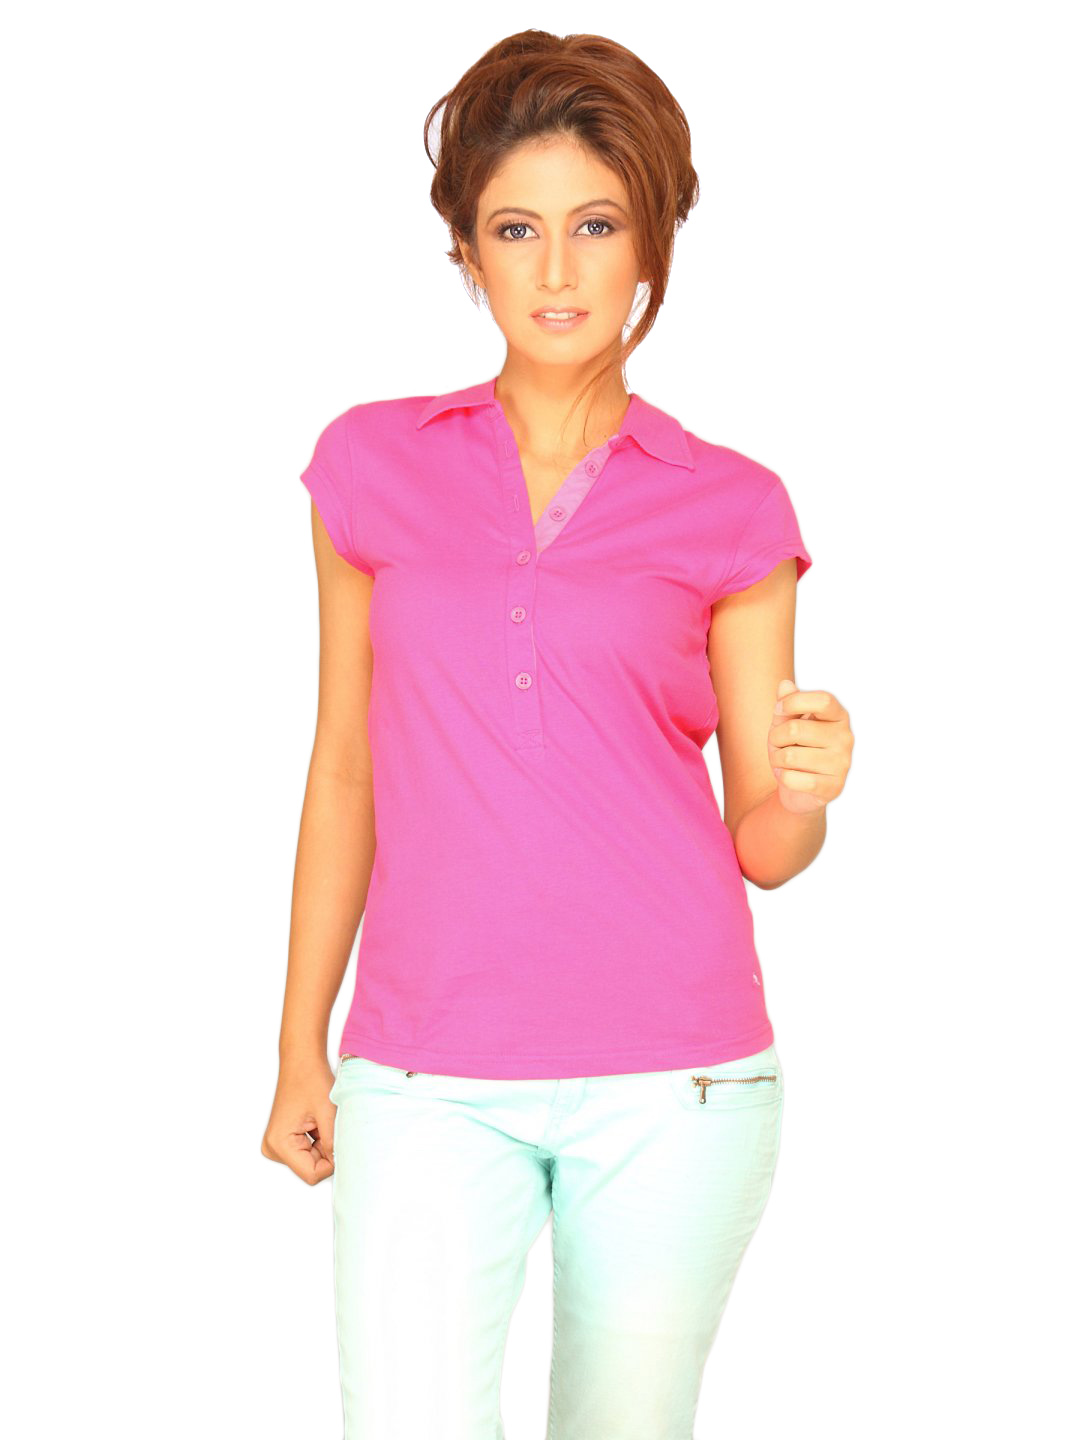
Puma Women's Polo Pink T-shirt
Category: Apparel / Topwear / Tshirts
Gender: Women
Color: Pink
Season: Summer 2011
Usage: Casual